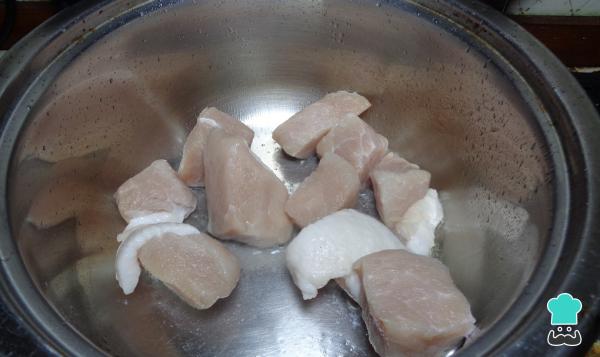
Para comenzar tomamos los trozos de carne de cerdo, los salpimentamos perfectamente y los colocamos en una cacerola con el aceite previamente calentado, dejamos sellar la carne y una vez lista, la retiramos del fuego y la reservamos un momento.